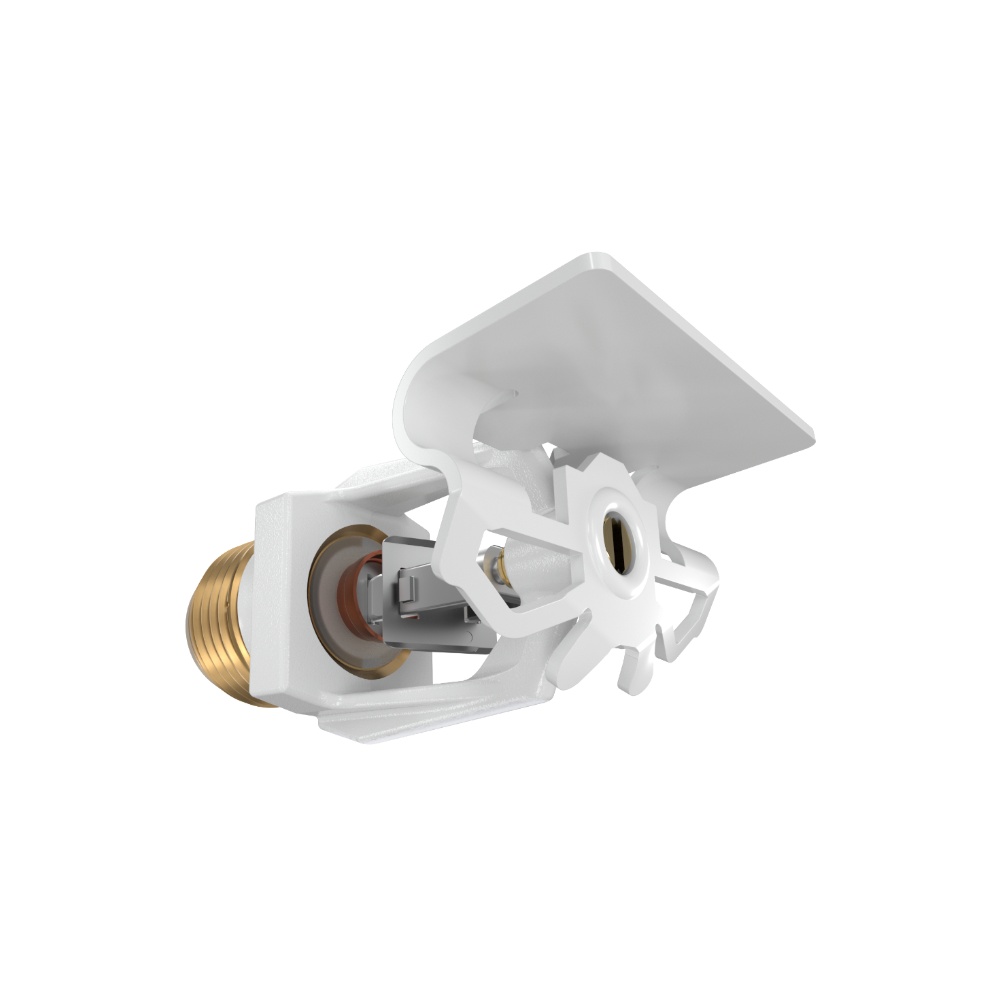
Viking® VK320, Model M, 5.6K, Standard, Fusible Link, High Pressure, Horizontal Sidewall, QR, 1/2" NPT, White, 205 Degree 13955ME/W Fire Sprinkler Head
Viking® VK320, Model M, 5.6K, Standard, Fusible Link, High Pressure, Horizontal Sidewall, QR, 1/2" NPT, White, 205 Degree 13955ME/W Fire Sprinkler Head Viking Microfast® HP Quick Response Fusible Element Horizontal Sidewall Sprinkler VK320 is a small thermosensitive solder link spray sprinkler available with various finishes and temperature ratings to meet design requirements. For light and ordinary hazard occupancies. The special Polyester and Electroless Nickel PTFE (ENT) coatings can be used in decorative applications where colors are desired. In addition, the ENT coating has been investigated for installation in corrosive environments and is listed/ approved as indicated in the Approval Charts. Available In Multiple Colors and Temperatures. See Other Configurations Drop Down. SPEC SHEET WARNING: This product can expose you to chemicals which are known to the State of California to cause cancer and birth defects or other reproductive harm. For more information go to www.P65Warnings.ca.gov.
Brand: Viking
Category: Home & Garden > Flood, Fire & Gas Safety > Fire Sprinklers